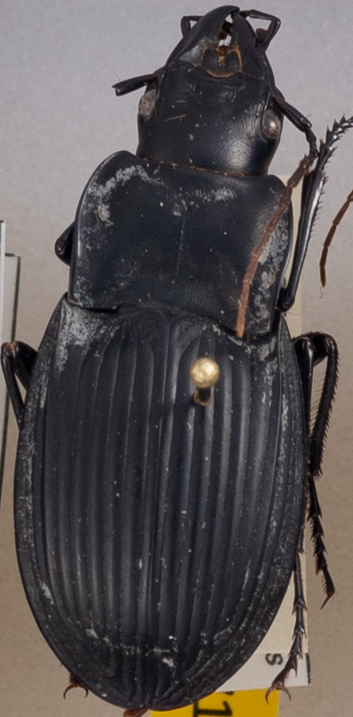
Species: Dicaelus dilatatus
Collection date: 2019-07-10
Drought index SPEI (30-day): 0.316
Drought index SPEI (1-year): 2.09
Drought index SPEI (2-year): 2.09